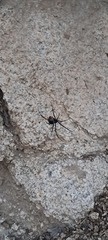
Species: Lactrodectus_hesperus